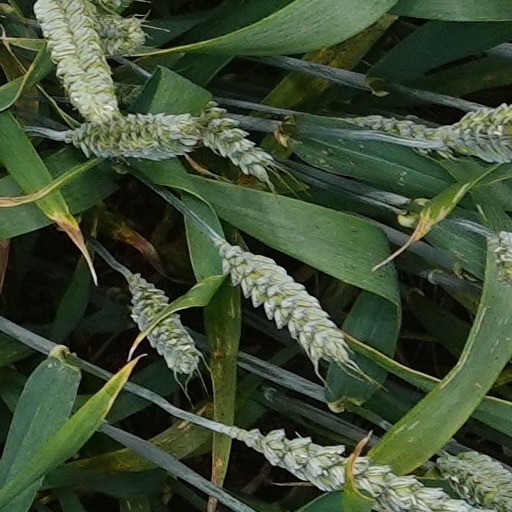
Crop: wheat